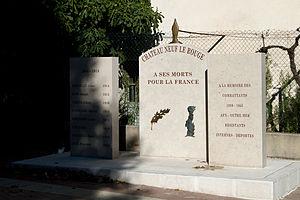
Monument aux morts à Châteauneuf-le-Rouge, Bouches-du-Rhône (France).
Châteauneuf-le-Rouge est une commune française située dans le département des Bouches-du-Rhône, en région Provence-Alpes-Côte d'Azur.